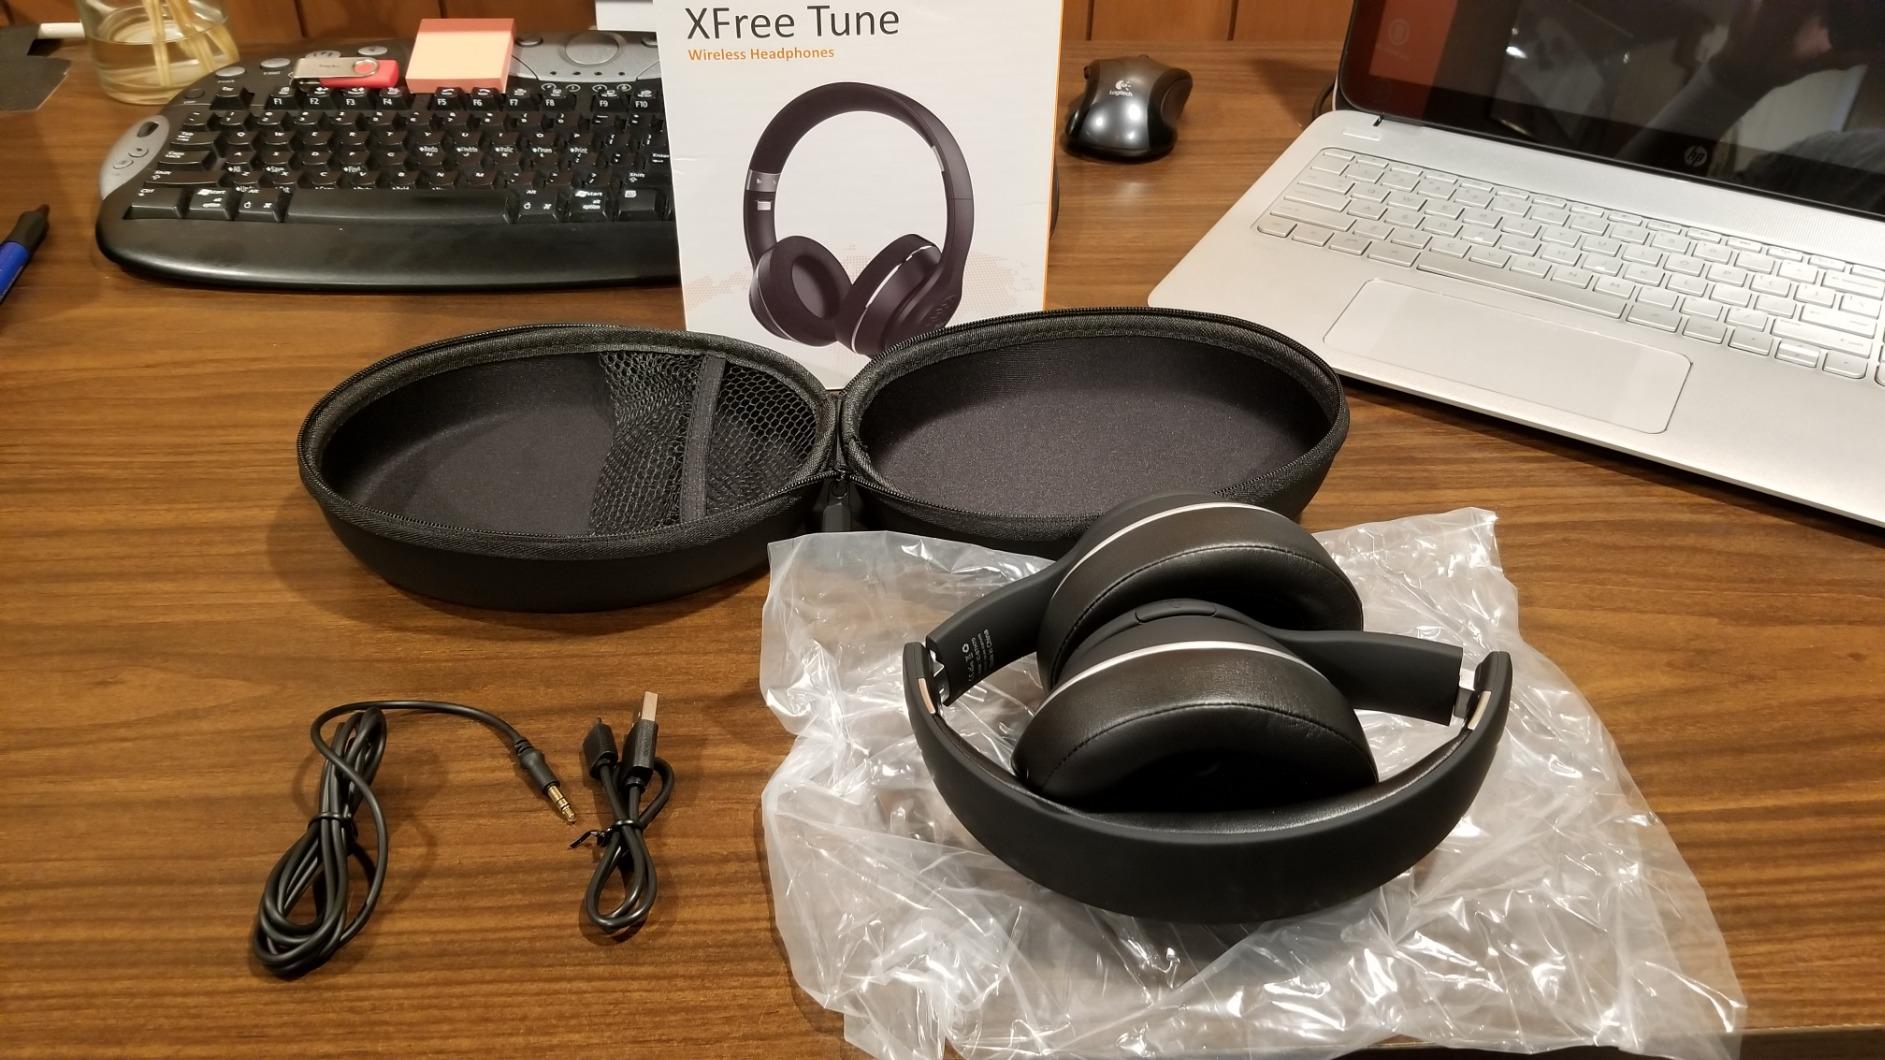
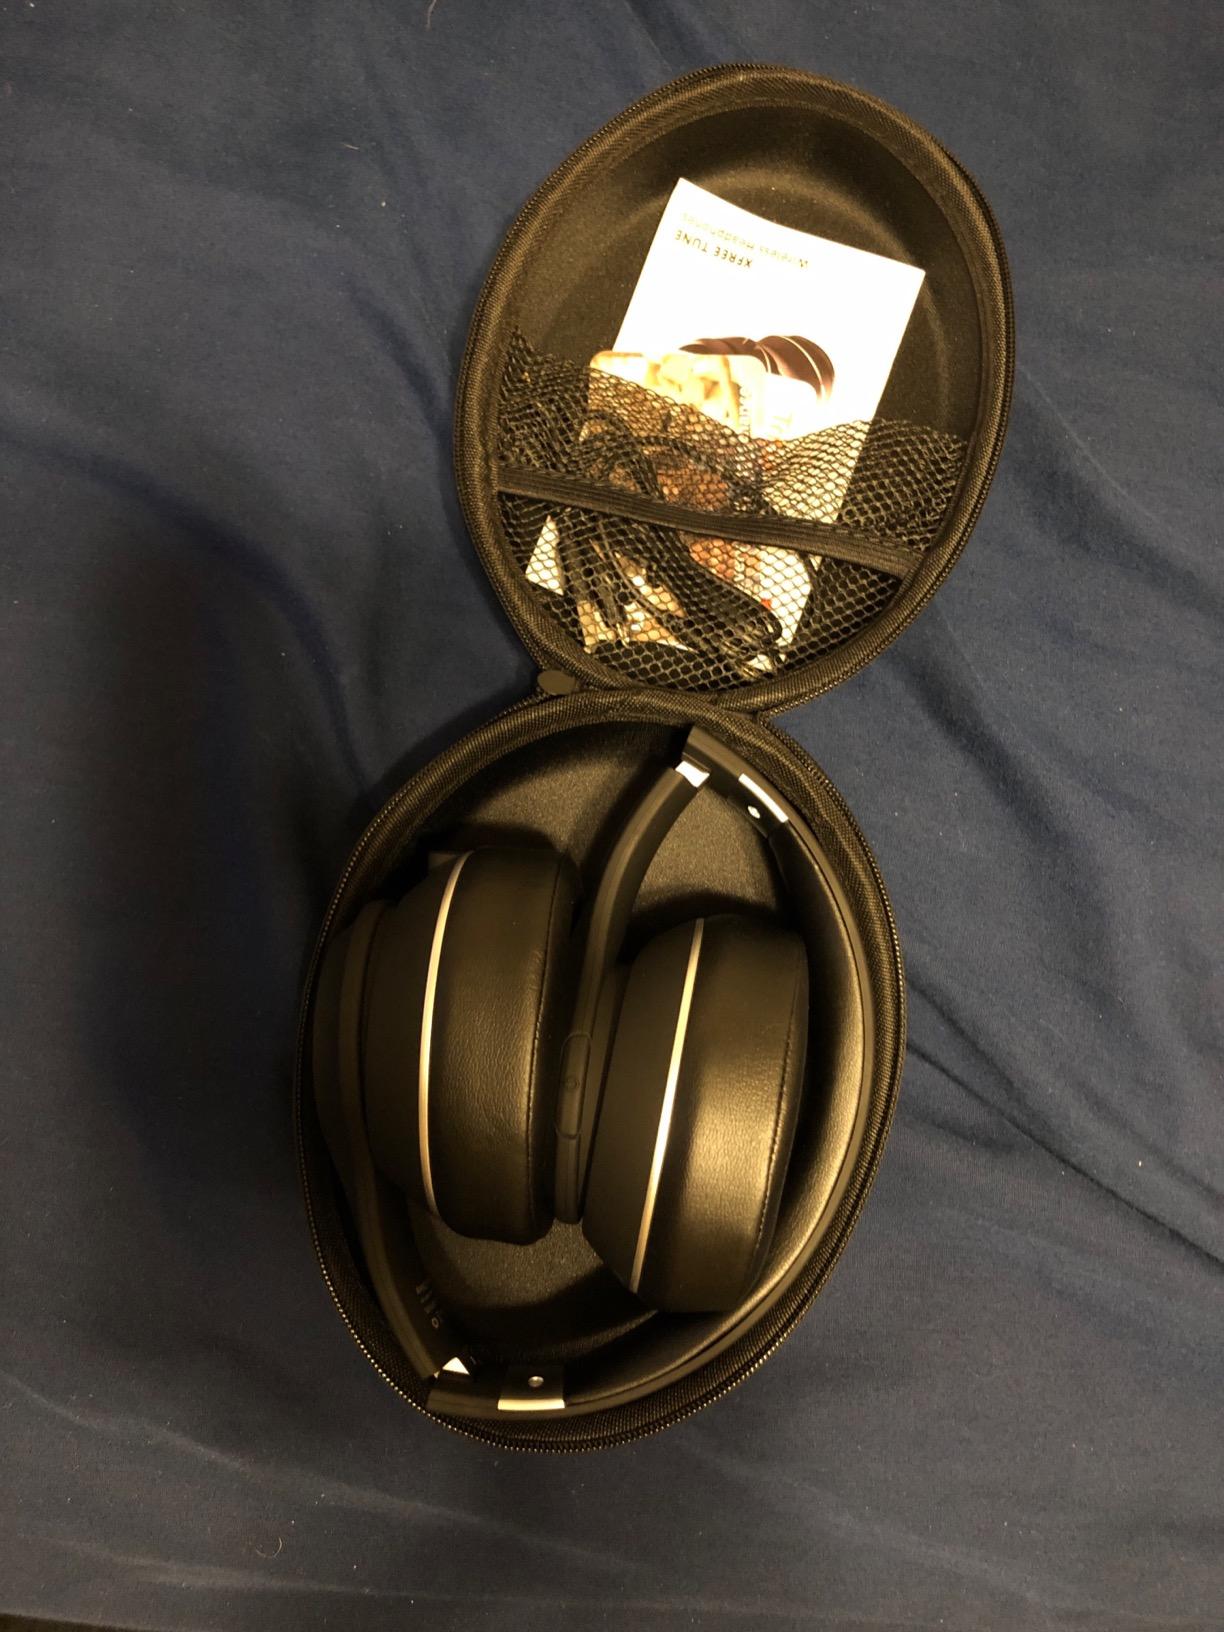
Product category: headphones
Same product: yes